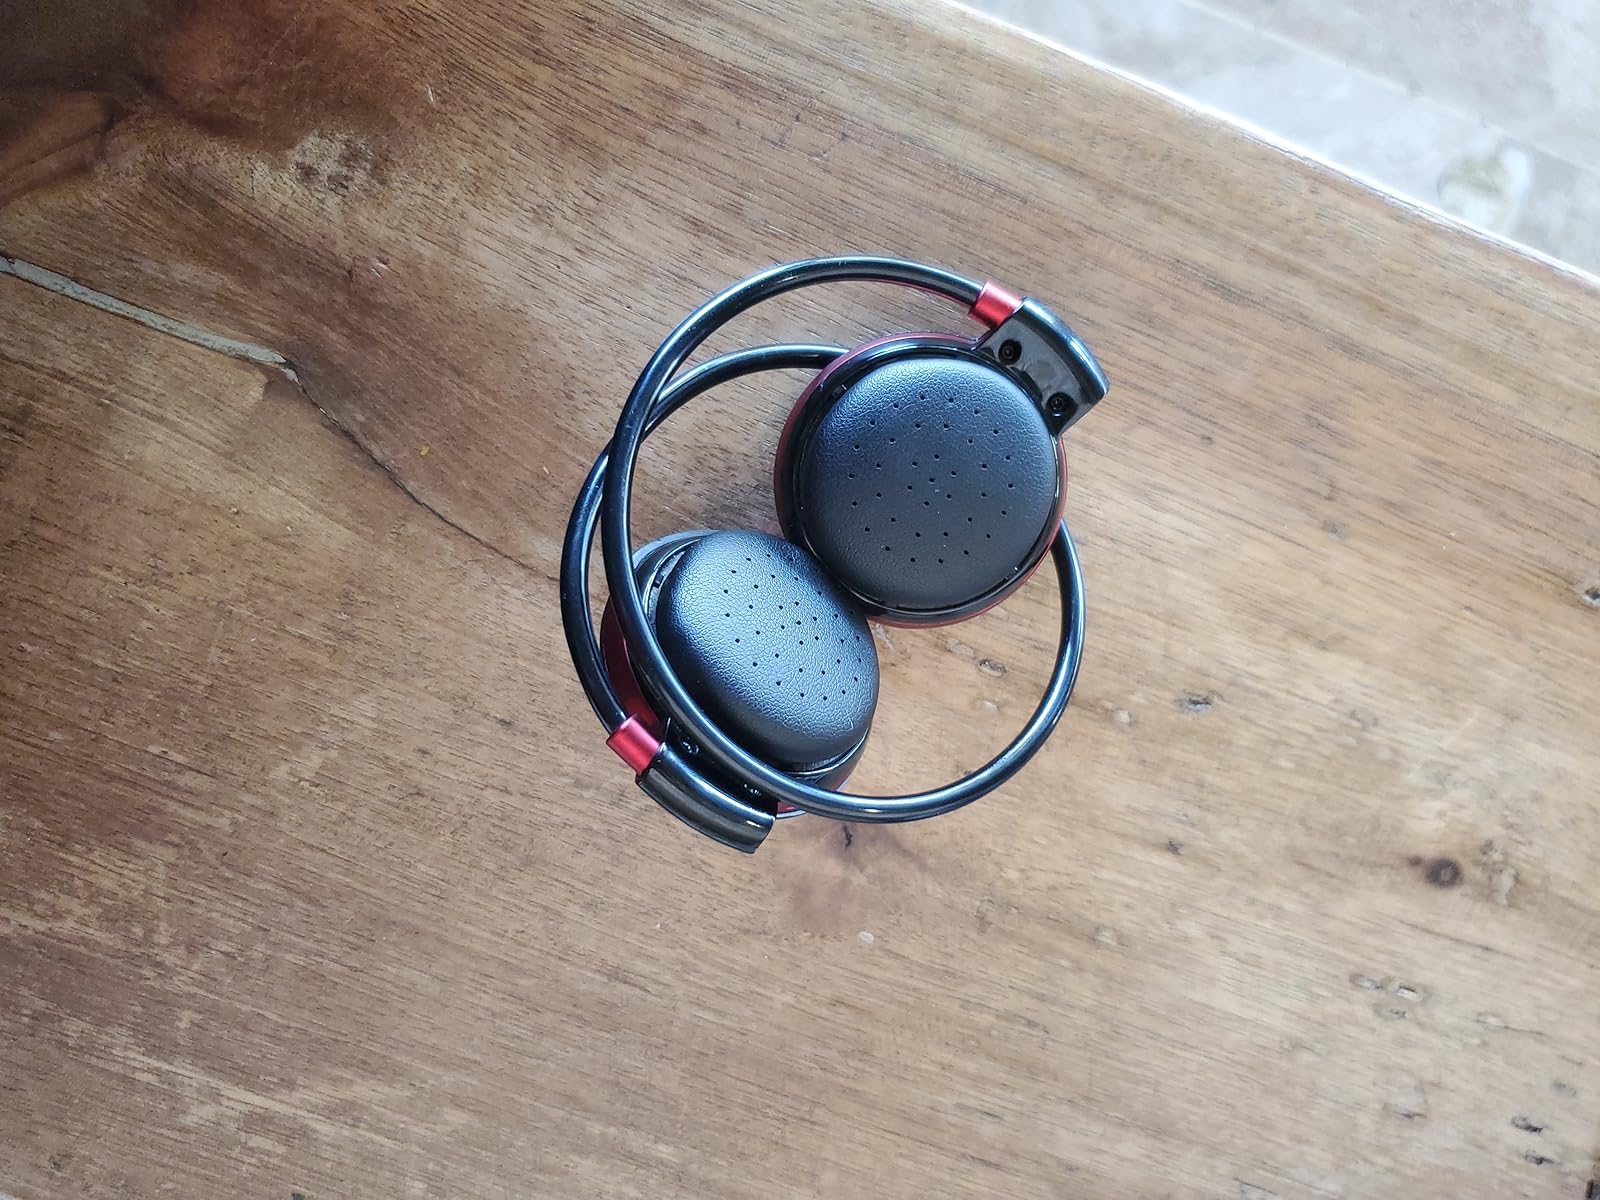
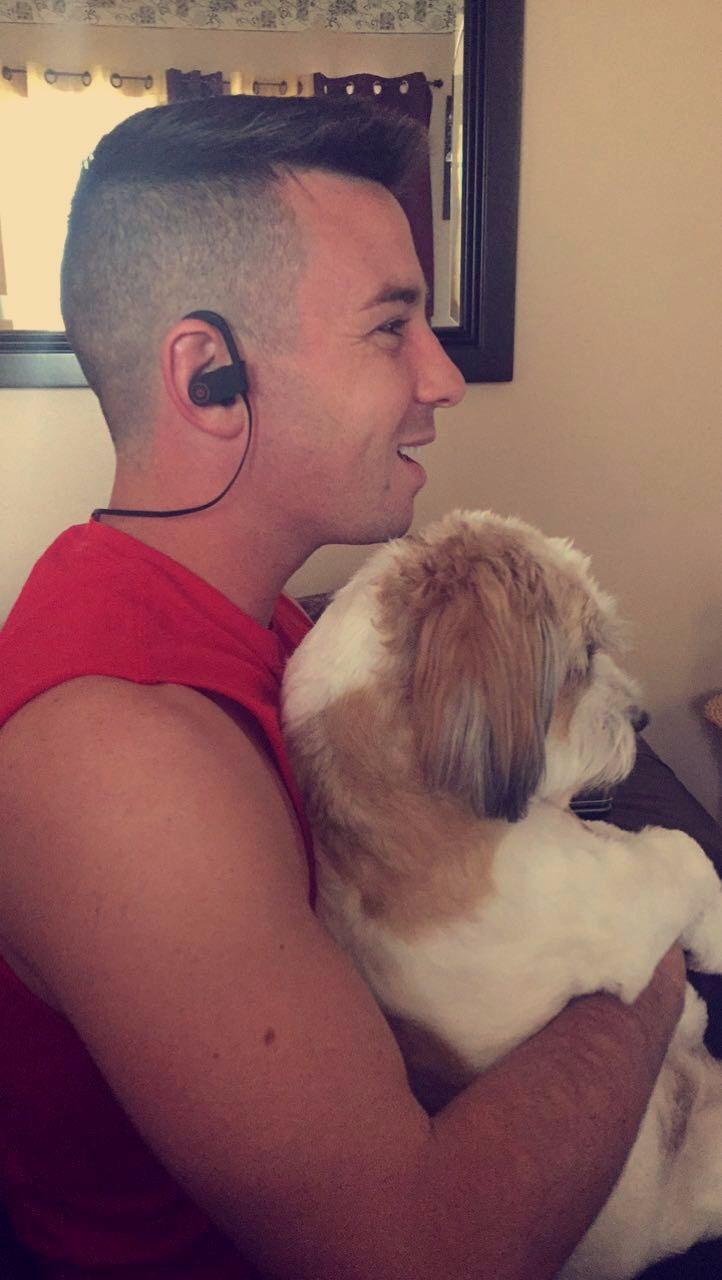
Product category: headphones
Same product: no